John Spelman (judge)

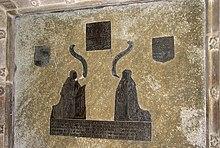
Memorial to Sir John Spelman and his wife in Narborough church

Spelman died in office on 26 January 1546 and was buried at Narborough, where his memorial brass can be seen.